Mark Hertling

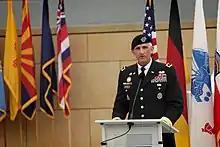
Lt. Gen. Mark Hertling, commander of U.S. Army Europe, speaks in a ceremony at the new Gen. John Shalikashvili Mission Command Center in Wiesbaden, Germany, June 14, 2012.

Hertling began his professional career in Europe as a second lieutenant, leading tank and scout platoons in the 3rd Infantry Division in 1975 to 1977. In 1988, he returned to Europe as a major, serving first on the staff of the 1st Armored Division as the deputy G-3, then as the S-3 of 1st Squadron, 1st Cavalry Regiment (Blackhawks) with whom he deployed during Operation Desert Shield/Desert Storm. The 1-1 Cavalry was cited for its role in the Battle of Medina Ridge, where Hertling was wounded in action.